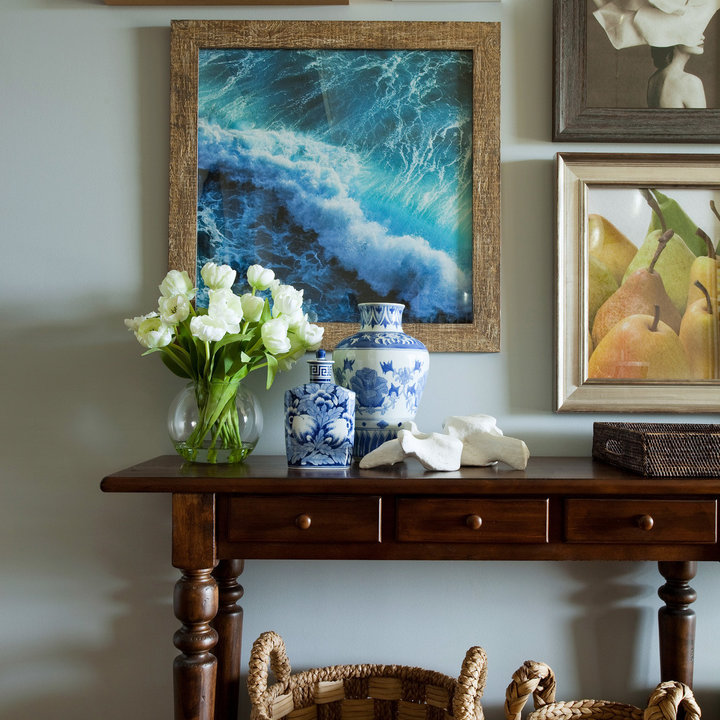
Style: Vintage